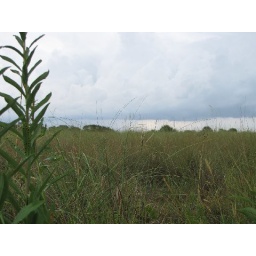
a field by the beach